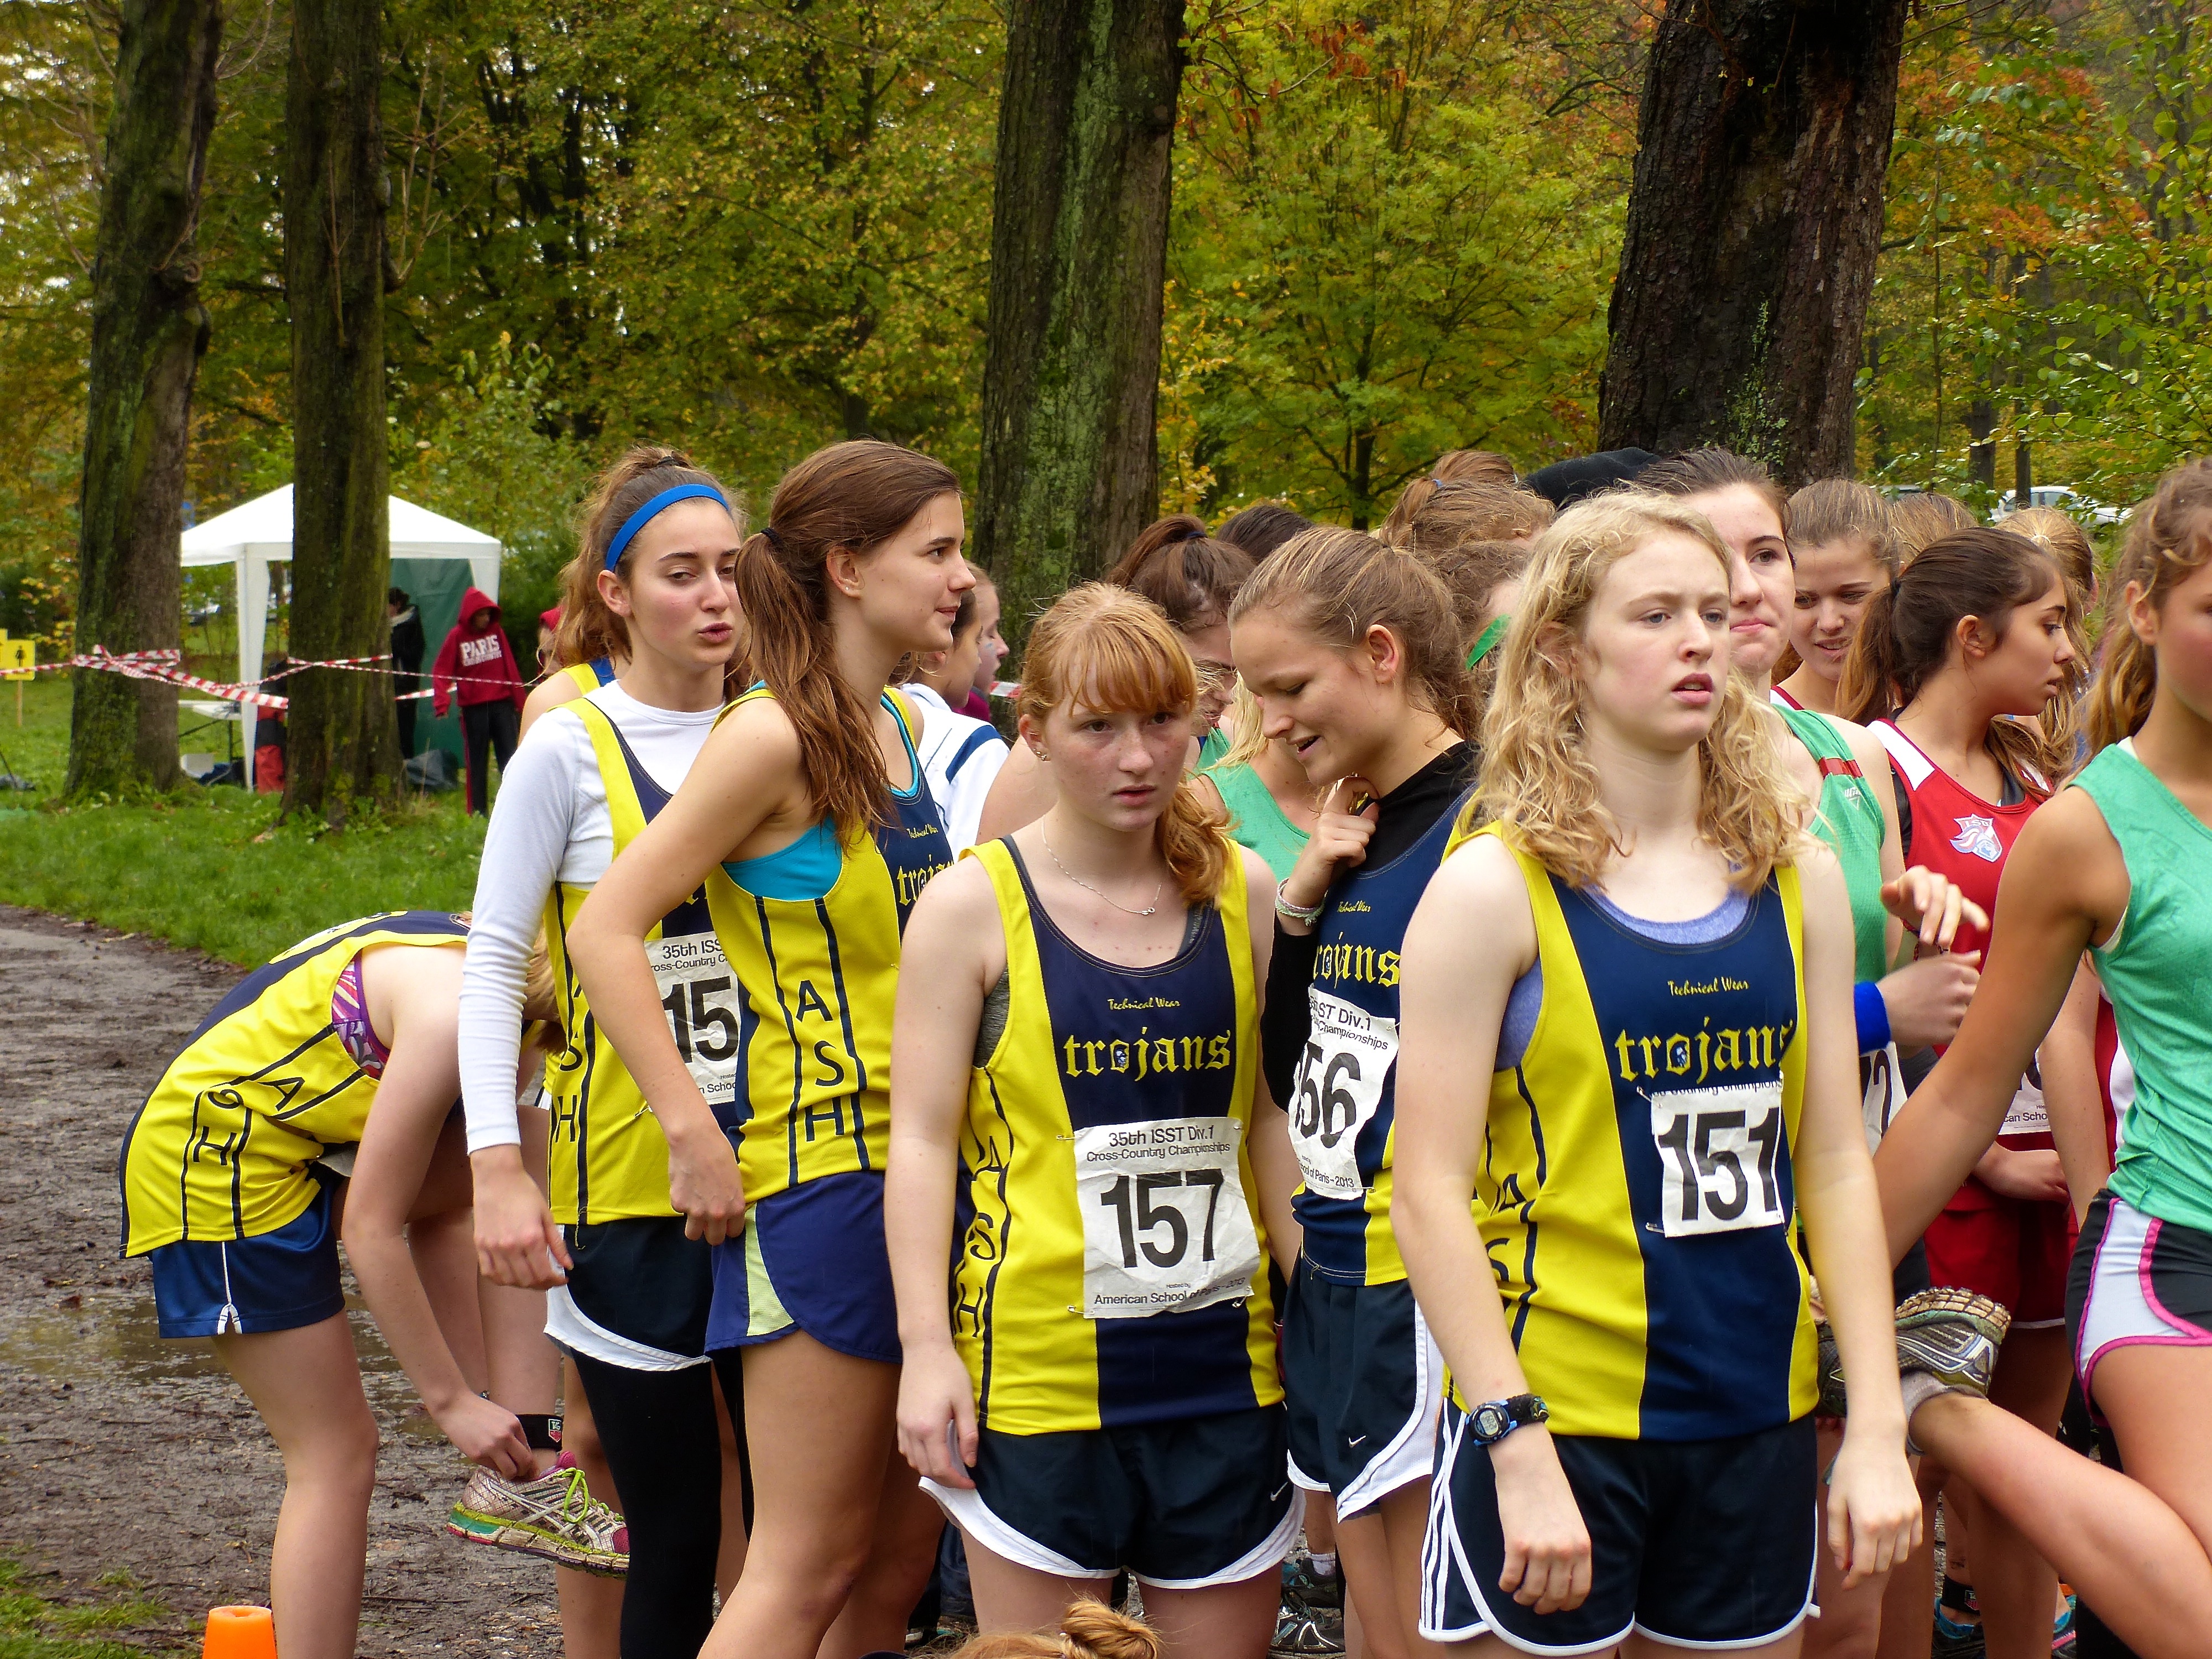
person, running, run, paris, country, recreation, france, high, cross, race, international, girls, marathon, team, sports, boys, school, runners, championship, endurance, junior, highschool, varsity, athletics, isst, tournament, xc, sprint, schools, parcdestcloud, physical exercise, outdoor recreation, human action, endurance sports, duathlon, long distance running, cross country running, half marathon, middle distance running, 800 metres, racewalking